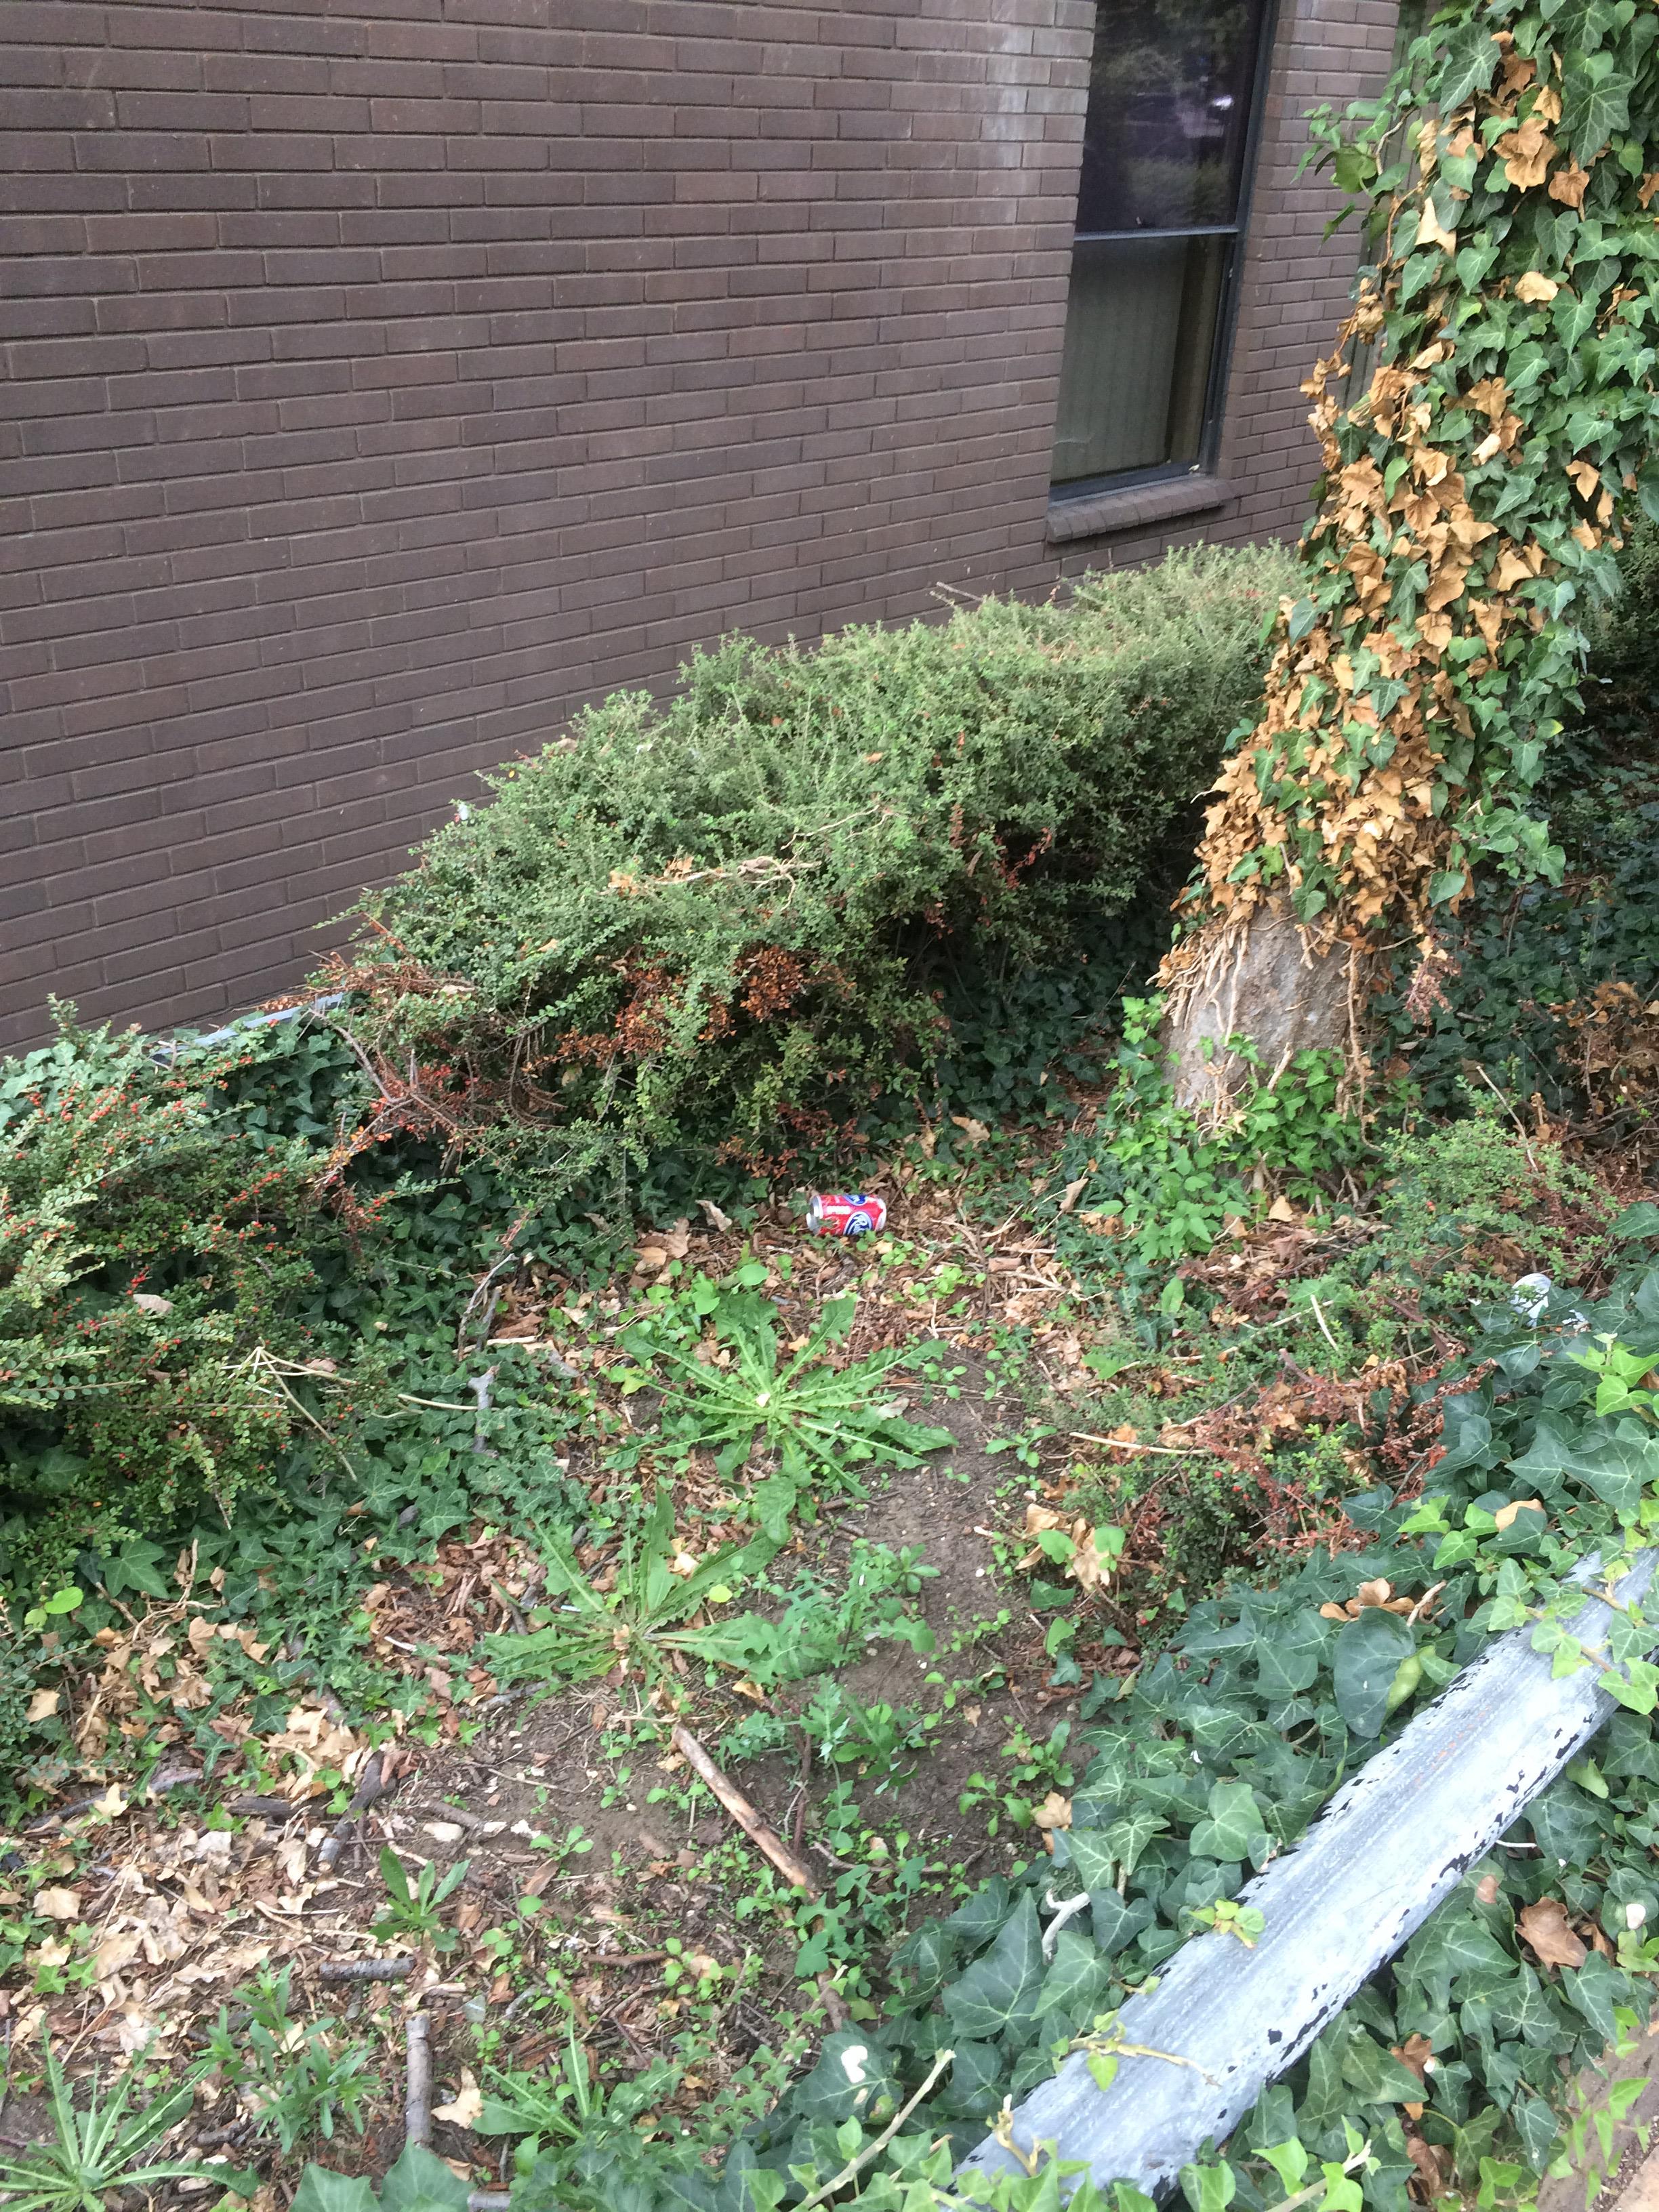
Object: Drink can (Can)